Plaza Sésamo

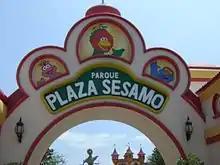
The front gate to Parque Plaza Sesamo

In 1995, Parque Plaza Sésamo, a 12-acre theme park based on the show, was opened in Monterrey, Mexico, within the gates of the theme park Parque Fundidora. It is the first theme park of its kind in Mexico. According to a press release announcing its opening, Parque Plaza Sésamo includes water rides, live entertainment, interactive, and educational elements. It is privately owned, with Mexican investments, and features the show's characters, along with the American "Sesame Street", via a licensing agreement with Sesame Workshop. The park's focus audience is around northern Mexico and South Texas. On May 18, 2022, the park announced that it would rebrand as Parque Fiesta Aventuras for the 2022 season following a two-year period of closure. The reason for the rebranding was not classified by the park, but is likely that the park terminated its license to use the Plaza Sésamo branding and characters.